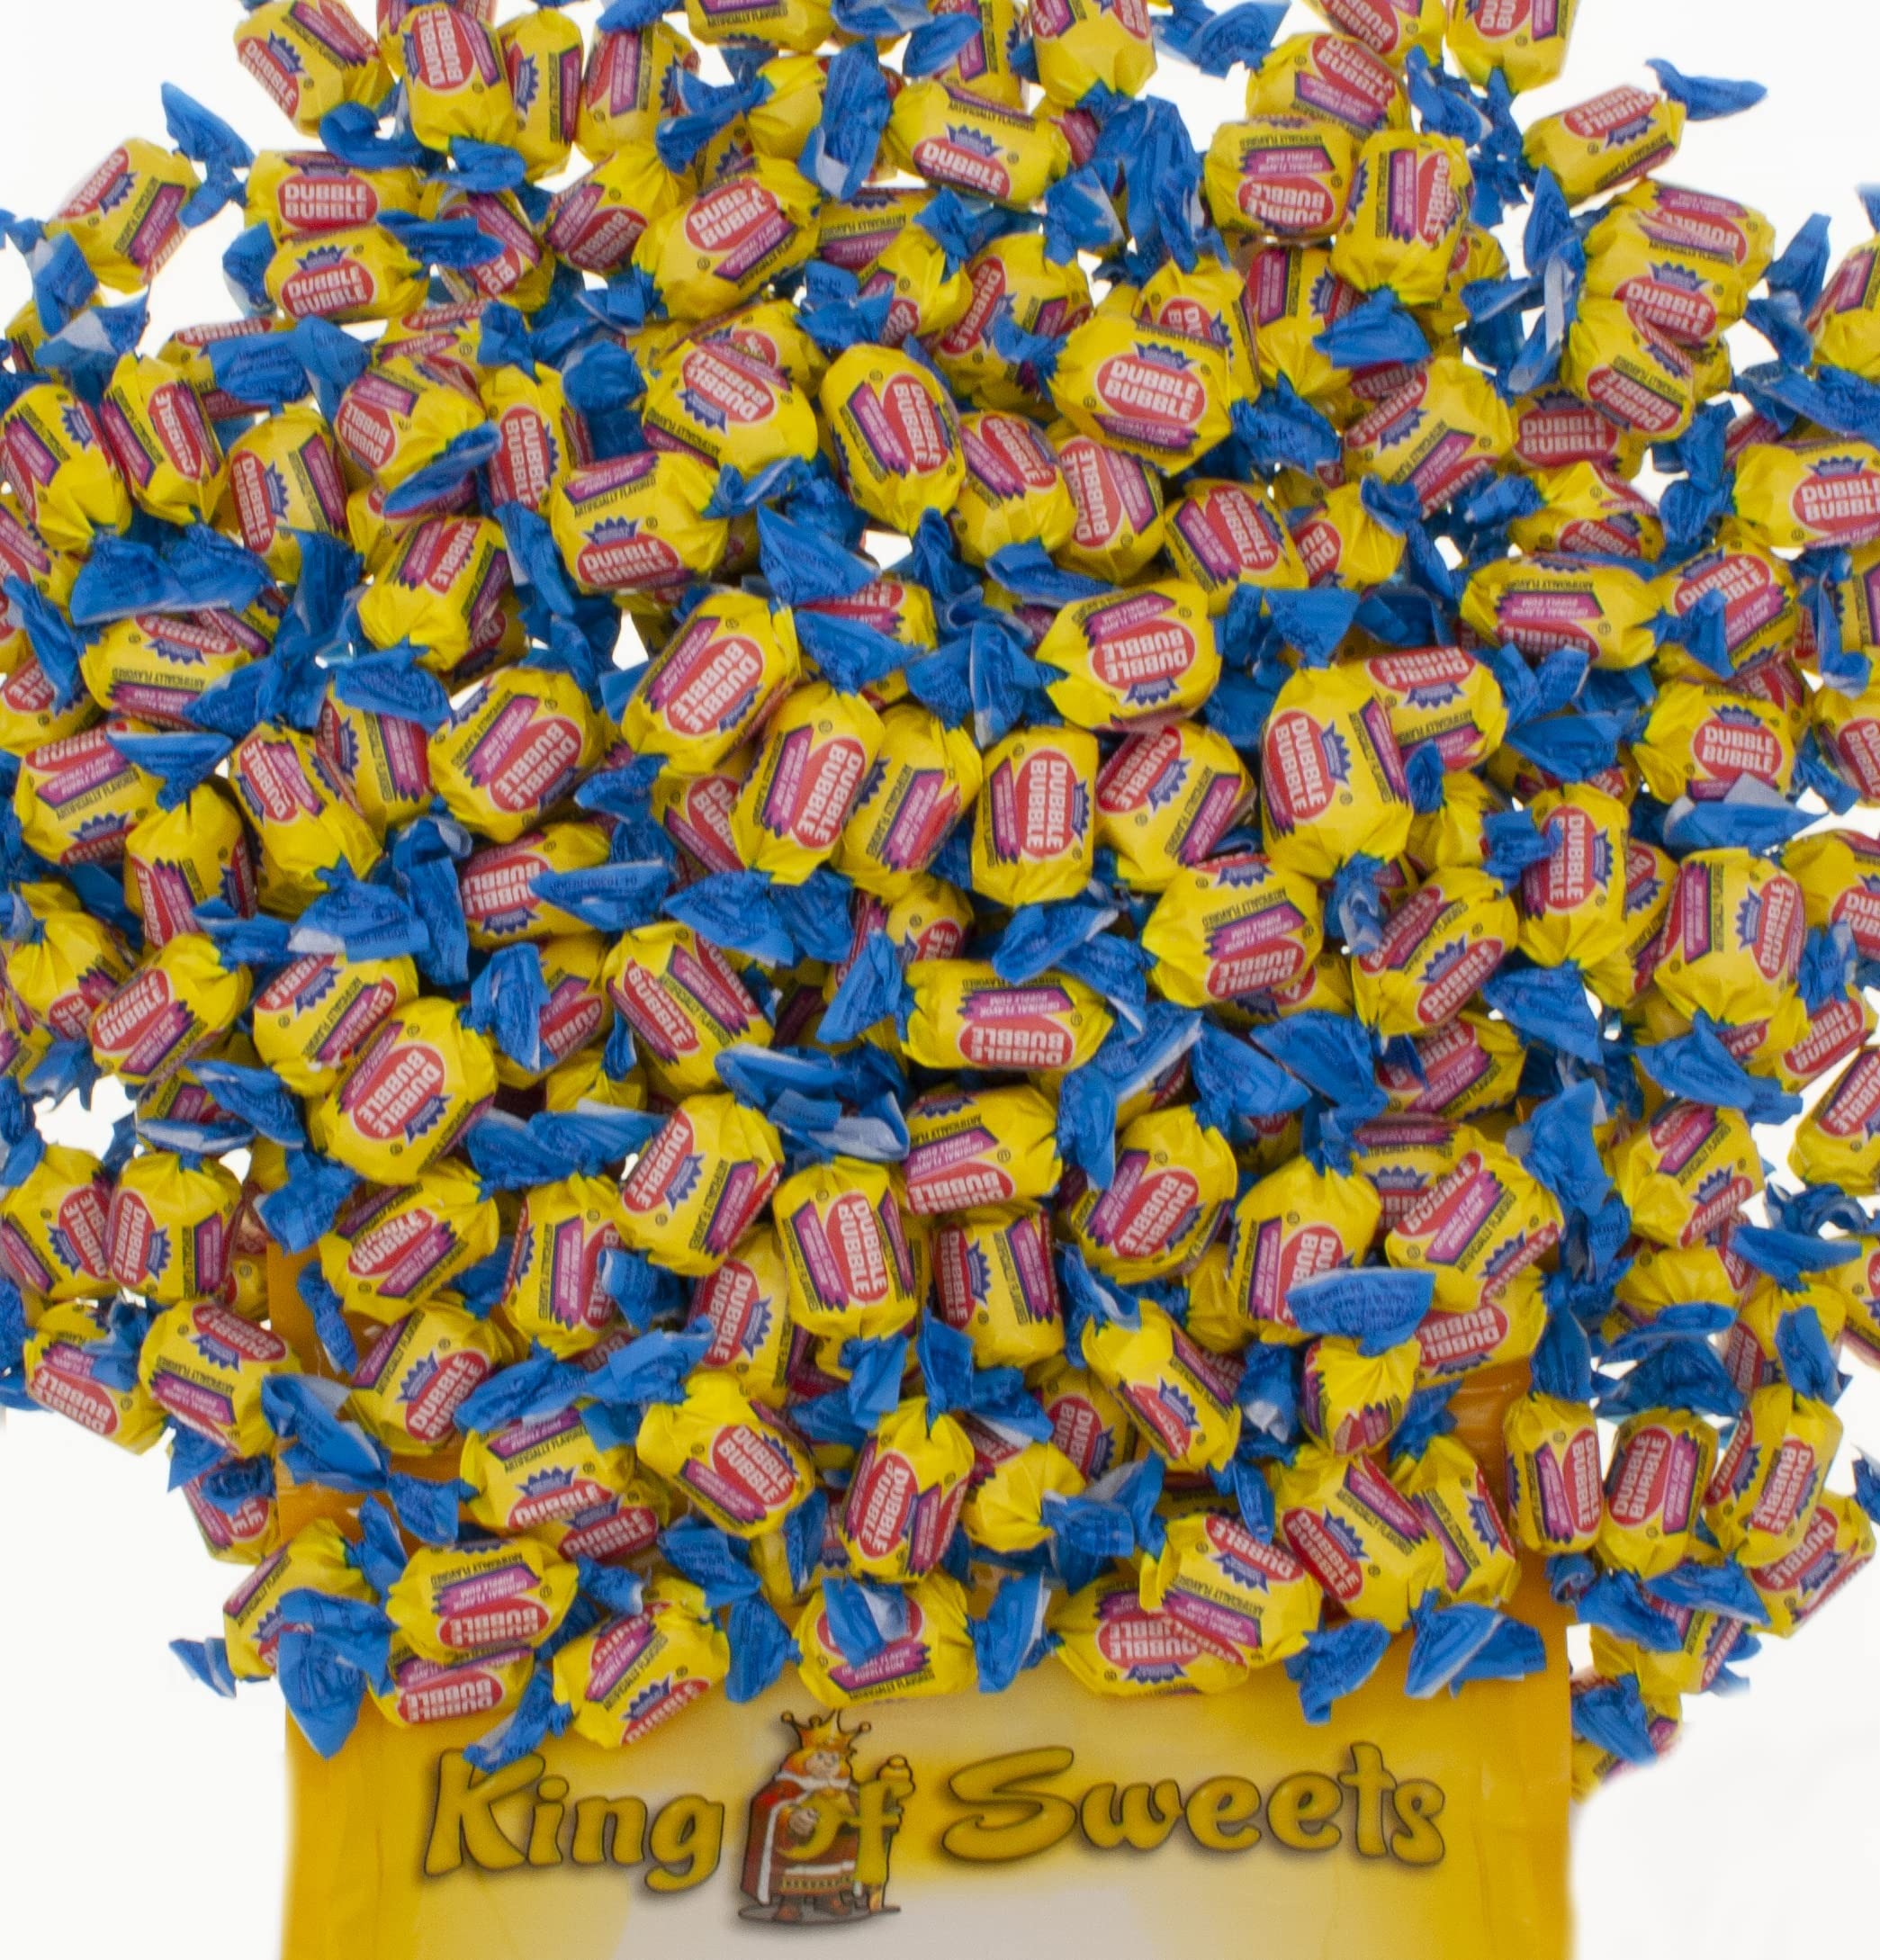
Item Name: Dubble Bubble Bubble Gum - Original (Classic, Perfectly Pink Twist) 2 Pounds for Birthday Party's Movie Nights and More in a Bulk Resealable King of Sweets Bag
Bullet Point 1: Dubble Bubble Bubble Gum - Original (Classic, Perfectly Pink Twist) is a nostalgic treat that brings back the classic flavor and fun of traditional bubble gum.
Bullet Point 2: It comes in a 2-pounds bag, making it perfect for sharing or for candy buffets at parties, movie theaters, Halloween, Easter, or other special occasions.
Bullet Point 3: Each piece of bubble gum is individually wrapped, ensuring freshness and convenience. It also makes it easy to distribute or carry around in pockets or bags.
Bullet Point 4: The candy's bright pink color adds a playful touch, appealing to both kids and adults who enjoy the nostalgic charm of old-school bubble gum.
Bullet Point 5: King of Sweets, not affiliated with Tootsie, states that this package contains authentic product from Tootsie that has been independently repackaged.
Product Description: Introducing Sweet Stuff Dubble Bubble Bubble Gum - Original (Classic, Perfectly Pink Twist)! Take a trip down memory lane with this nostalgic treat that brings back the classic flavor and fun of traditional bubble gum. Our 2-pounds bag is perfect for sharing at parties, setting up candy buffets, or creating a movie theater experience at home. It's also ideal for celebrating Halloween, Easter, or any special occasion where you want to indulge in some sweet nostalgia. Each piece of bubble gum is individually wrapped, ensuring ultimate freshness and convenience. Toss a few in your pocket or bag for an on-the-go treat that's always ready to enjoy. The vibrant pink color of our bubble gum adds a playful touch that appeals to both kids and adults alike. Experience the nostalgic charm of old-school bubble gum with each delightful chew. This bulk King of Sweets bag is your go-to option for stocking up on a generous supply of Dubble Bubble Bubble Gum. Whether you want to enjoy it over an extended period or share it with friends and family, this bag has got you covered. Rest assured, King of Sweets guarantees that this package contains authentic product from Tootsie, the trusted manufacturer of Dubble Bubble Bubble Gum. We have independently assembled these candies to bring you the same great taste in a convenient and value-packed format. Indulge in the timeless joy of Dubble Bubble Bubble Gum - order your bag today and relish in the classic flavor that's been loved for generations.
Value: 2.0
Unit: Count

Price: 17.49